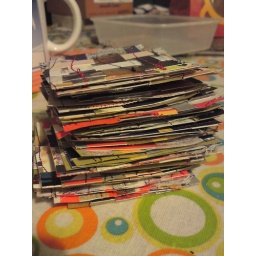
Recycling old Christmas cards and other colourful paper bags etc... Weaving strips and machine sewing over the top.